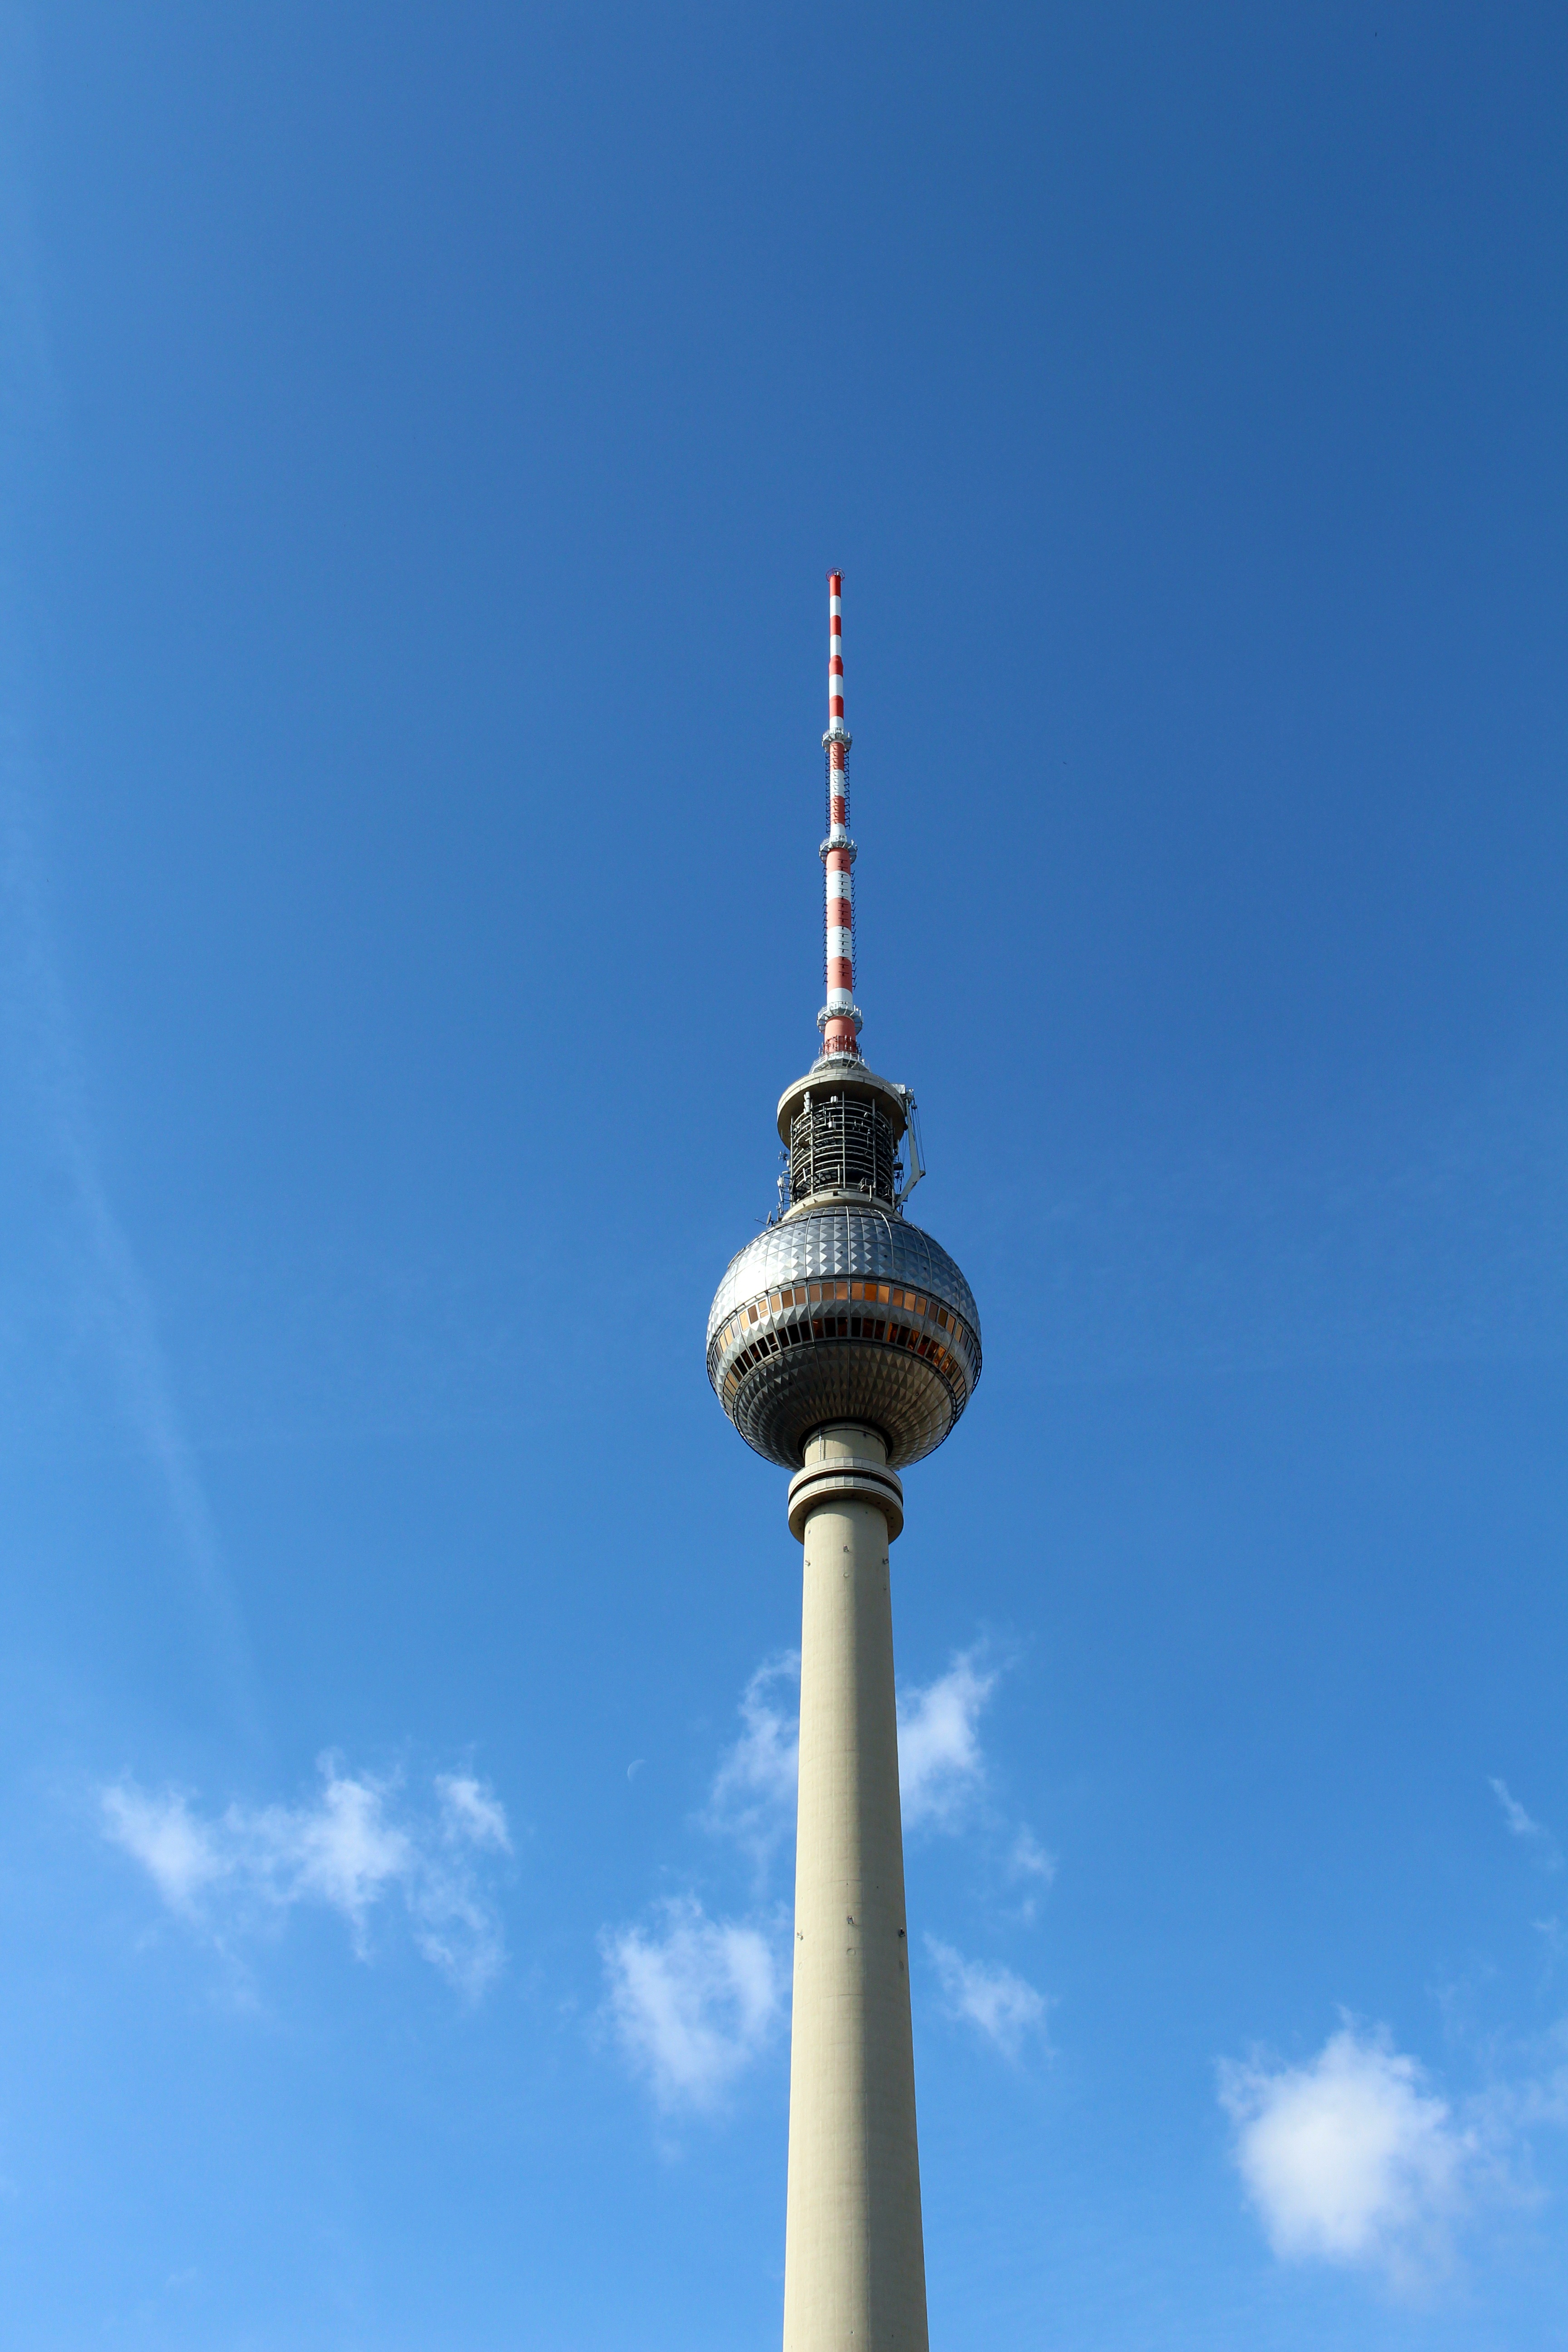
sky, summer, tower, landmark, blue, street light, lighting, background image, places of interest, capital, clouds, spire, steeple, germany, berlin, alexanderplatz, tv tower, alex, white blue